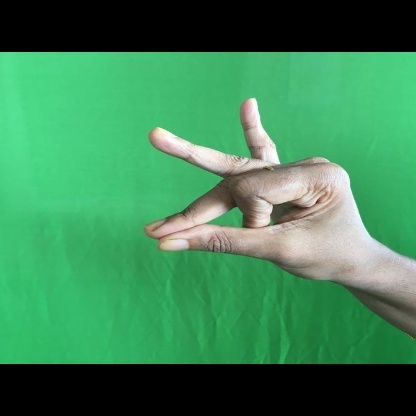
Mudra: Bramaram